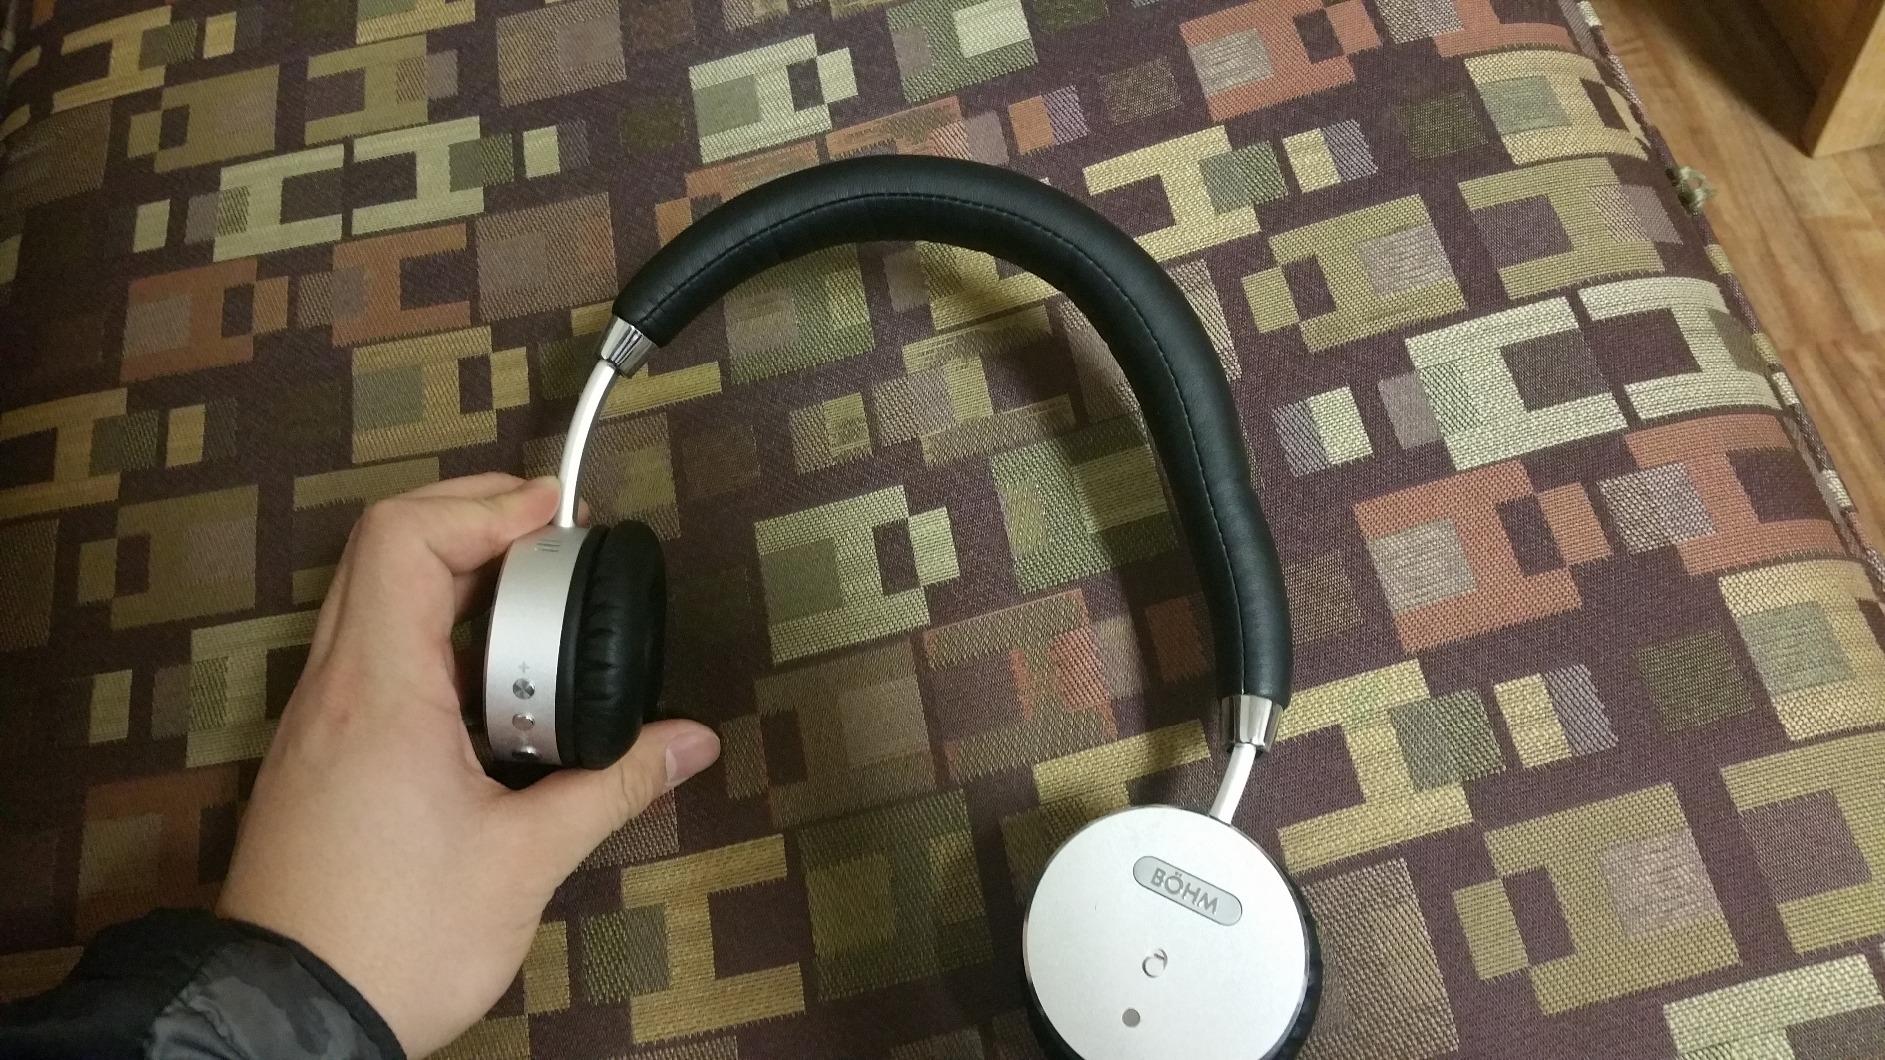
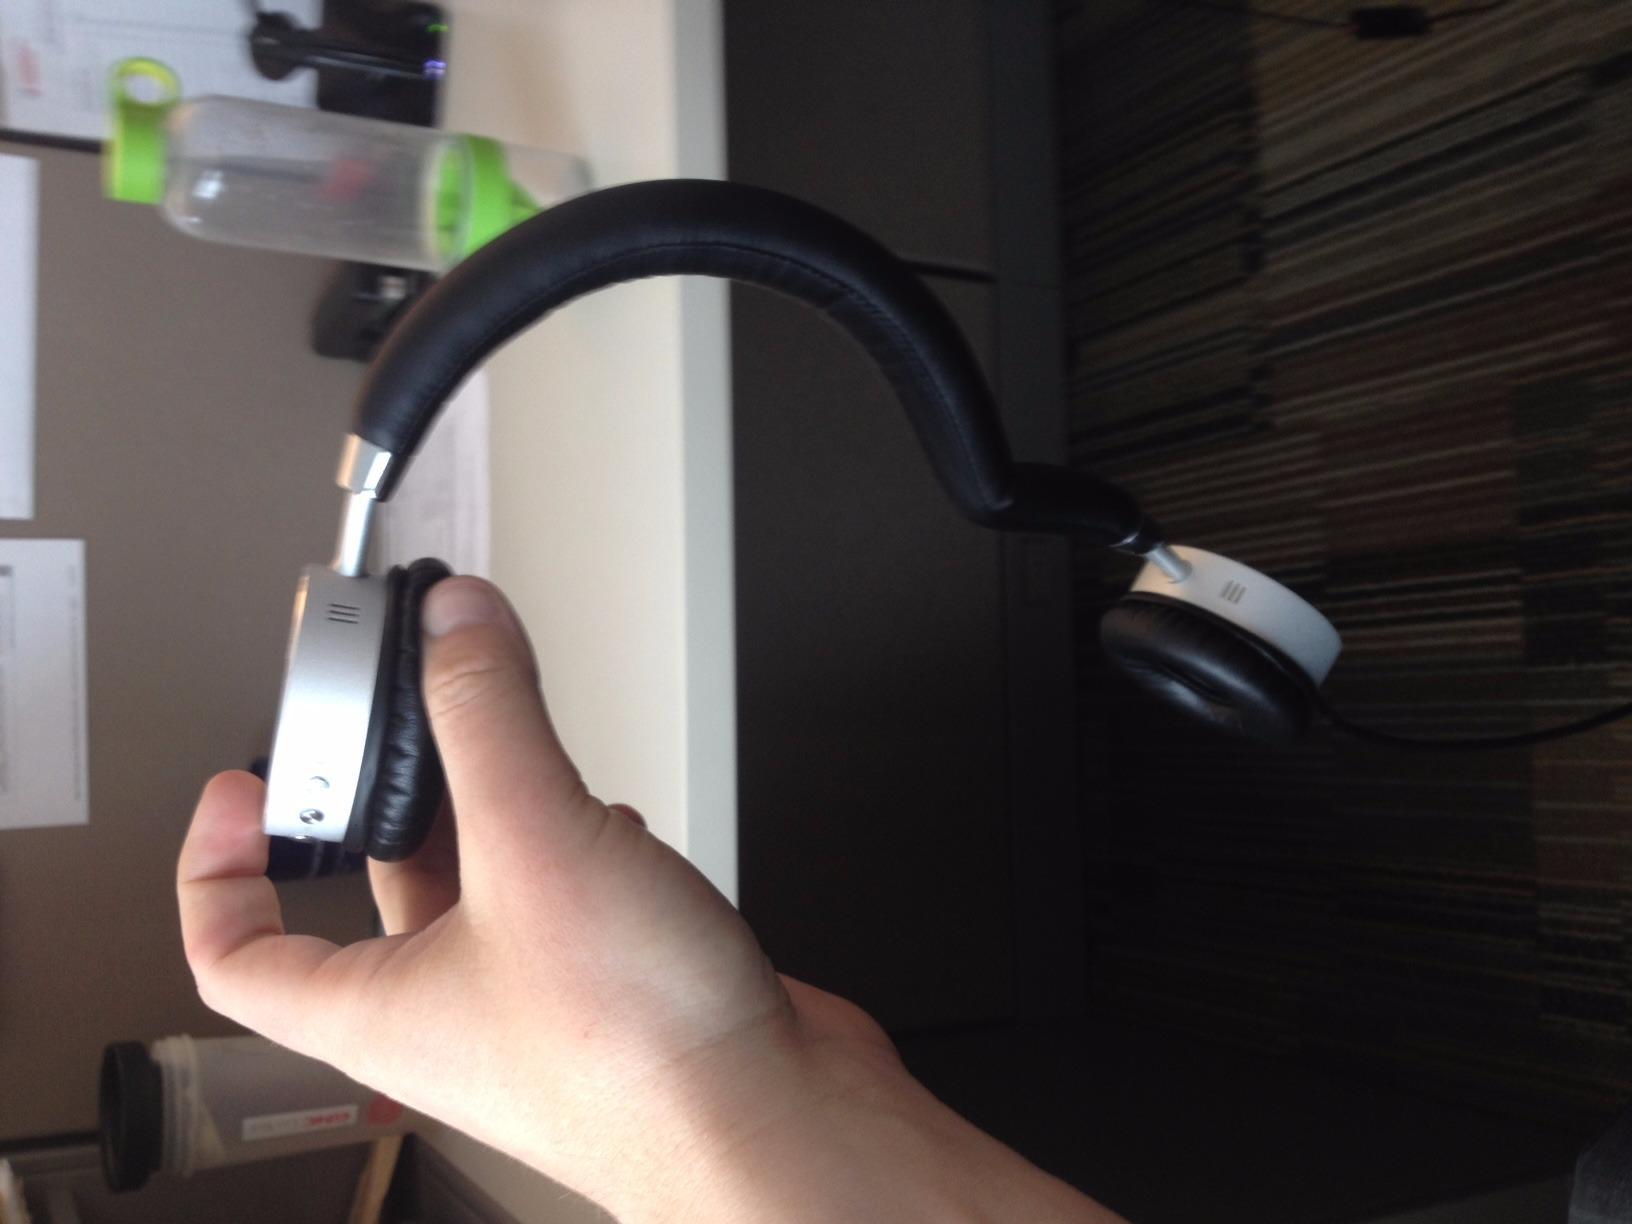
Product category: headphones
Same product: yes